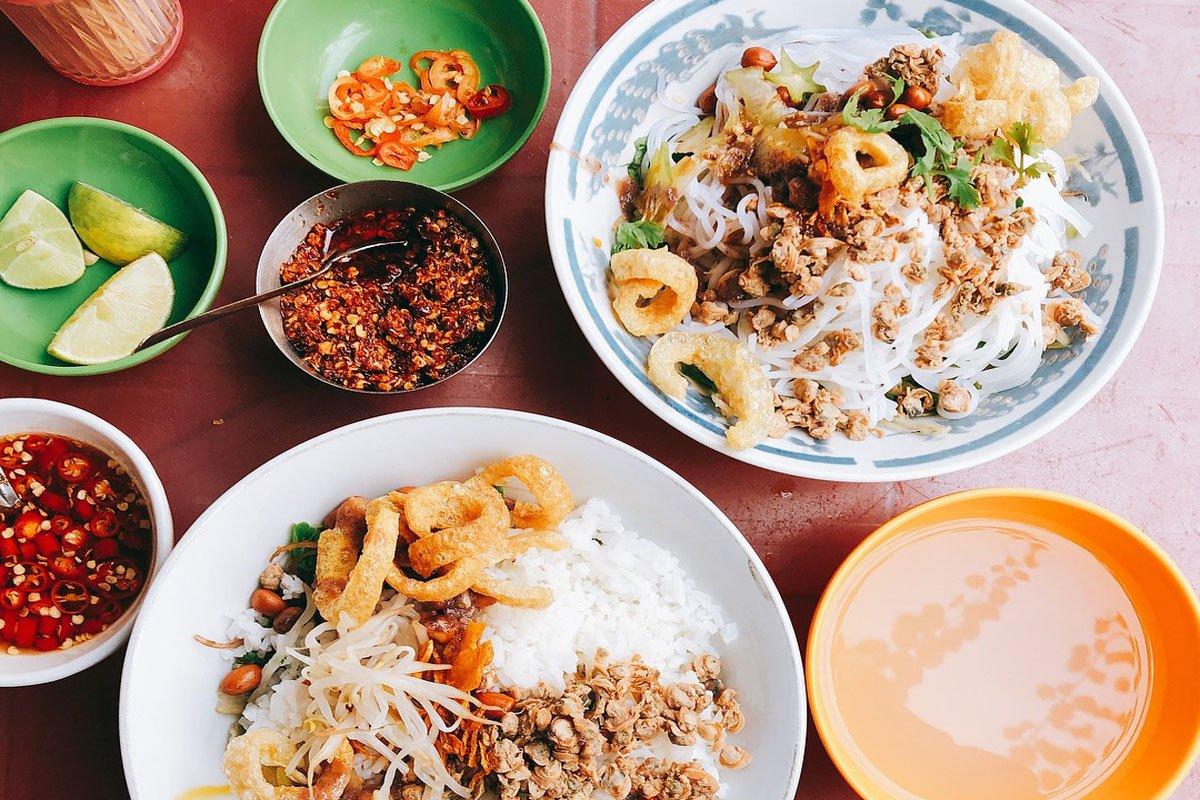
ở trên bàn có sự xuất hiện của hai phần ăn